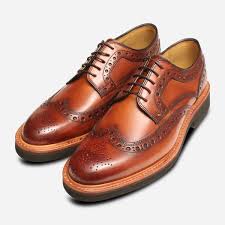
Label: Brogue